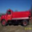
Label: truck